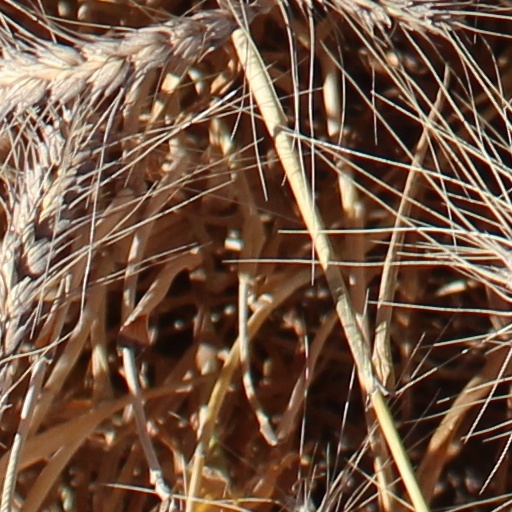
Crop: wheat